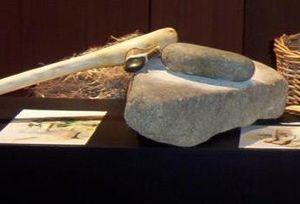
photographie prise lors d'une exposition gratuite sur le peuplement de la presqu'île de la Hague Il s'agit d'une reconstitution.
Saint-Germain-sur-Ay est une commune française, située dans le département de la Manche en région Normandie, peuplée de 909 habitants.